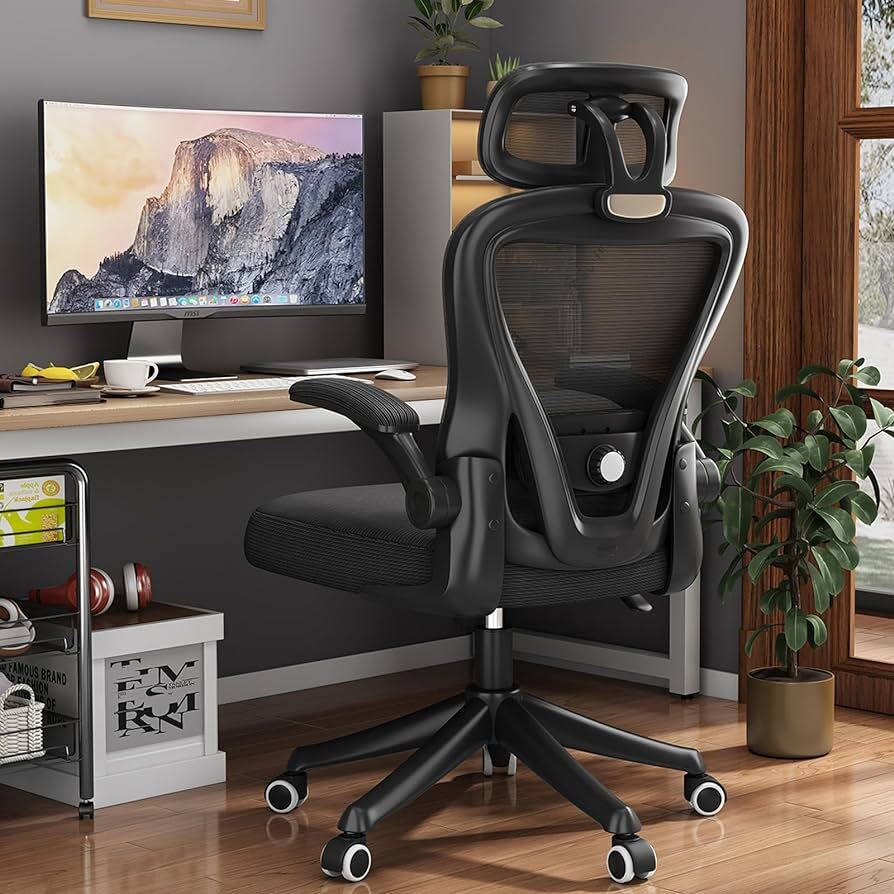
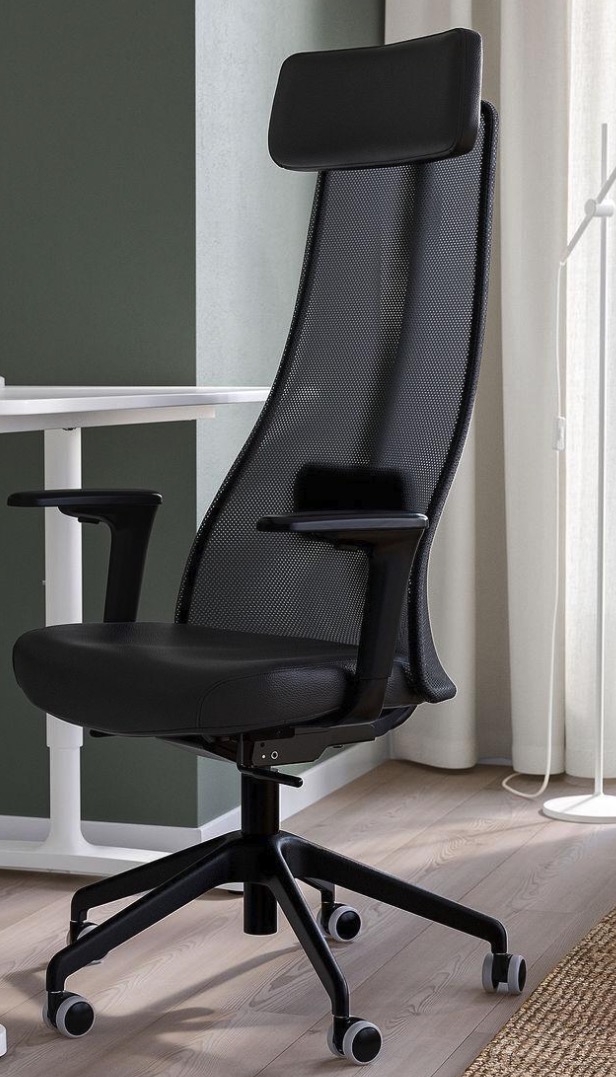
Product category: items_chair
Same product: no